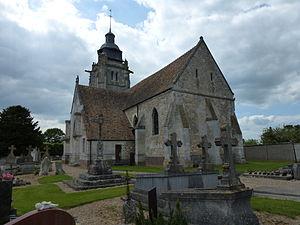
Iville est une commune française située dans le département de l'Eure en région Normandie.